Agent Aika

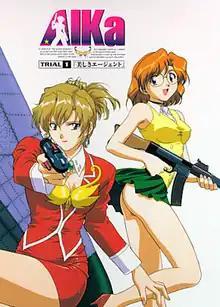
Cover of Agent Aika Trial 1

Agent Aika (stylized and known simply as AIKa in Japan) is a Japanese OVA series animated by Studio Fantasia and directed by Katsuhiko Nishijima. The series follows Aika Sumeragi, a salvager for hire who gets caught up in a plot for world domination. The series was released in Japan from 1997 to 1999. The anime was initially licensed by Central Park Media, but was later licensed by Bandai Entertainment. The series is well known for its copious amounts of fan service, specifically the camera angles on panties of the many female characters who populate the show. On April 25, 2007, the first volume of the three-part prequel OVA "", detailing Aika's time when she was 16 years old, was released in Japan. A remastered version of the original series was released also, along with a special live-action edition of "Agent Aika". In 2009, the sequel OVA "AIKa ZERO" with 19-year-old Aika was released.